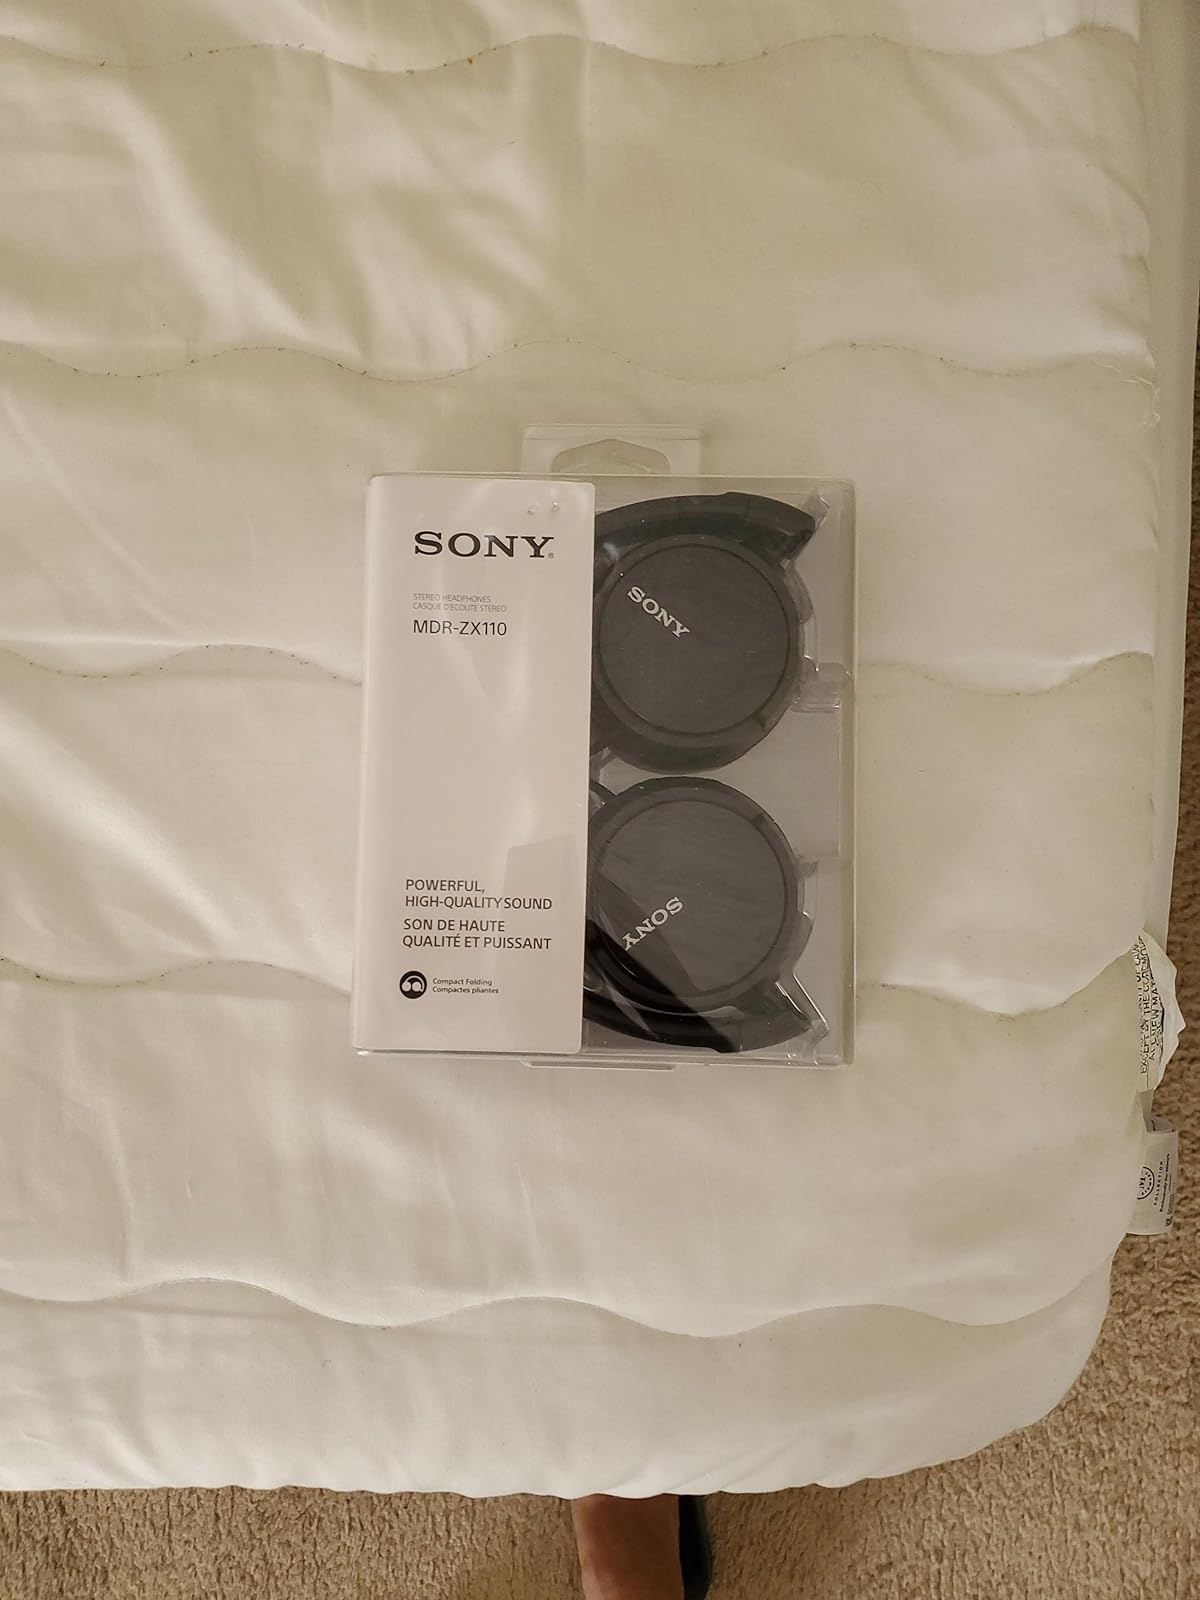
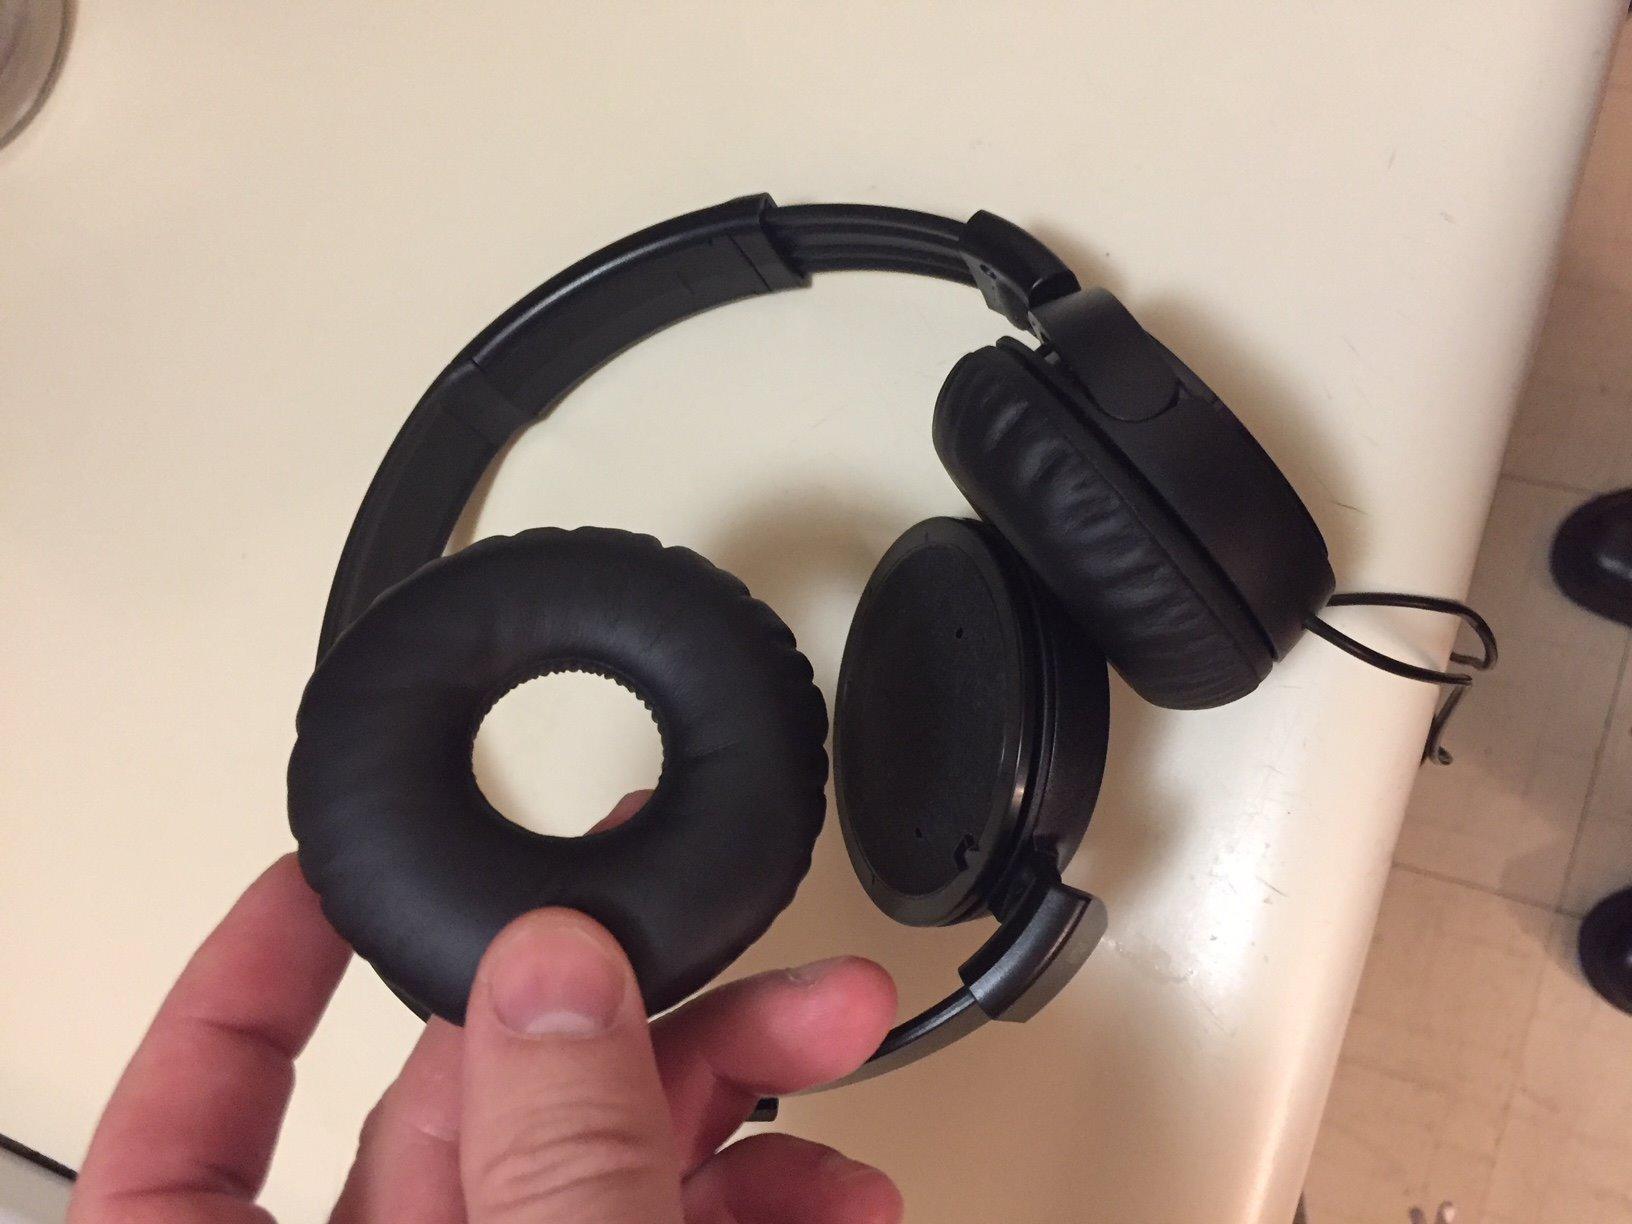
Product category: headphones
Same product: yes